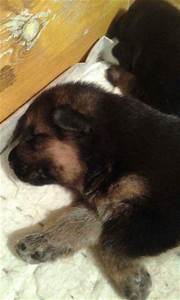
Label: cane